Lomatia silaifolia

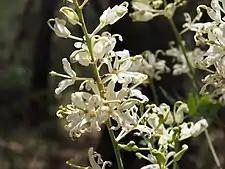
"Lomatia silaifolia" flower detail

English botanist James Edward Smith first described this species as "Embothrium silaifolium" in 1793. At the time, "Embothrium" was a wastebasket taxon to which many proteaceae were assigned. It was given its current binomial name by Robert Brown in his 1810 "On the natural order of plants called Proteaceae". An alternative name, "Tricondylus silaifolius", published by Joseph Knight in his 1809 "On the cultivation of the plants belonging to the natural order of Proteeae", was rejected, after Brown's 1810 description of the genus "Lomatia" was officially conserved against Salisbury's 1809 "Tricondylus". The species name is derived from resemblance of the leaves to the parsley genus "Silaum".